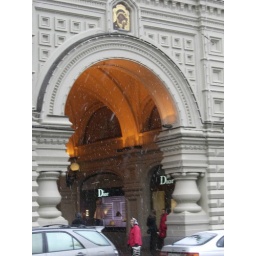
Notice the icon over the door threshold and the Dior sign in the window